Thomas Helwys

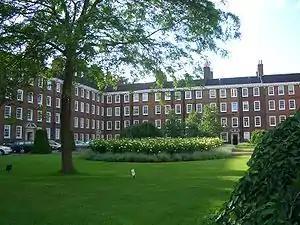

Thomas Helwys was born around 1575 in Gainsborough, Lincolnshire, in England, to Edmund and Margaret Helwys, descendants of an ancient Norman family. Edmund had sold his plot of lands in Lincolnshire and Northamptonshire and had taken a lease on Broxtowe Hall in Bilborough, Nottinghamshire. In 1590, Helwys's father died and was buried on 24 October, wishing to be buried “in the chancel, or near the pue door, with arms showing his marriage above". Helwys then assumed control of the estate in Bilborough.